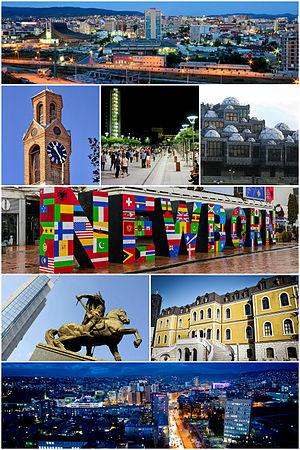
Pristina est la capitale et la plus grande ville du Kosovo. Selon le recensement kosovar de 2011, la ville intra muros compte 505 857 habitants et sa zone métropolitaine intra muros 145 149.